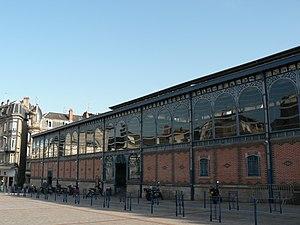
Les Halles de Limoges
Le Château est un quartier du centre-ville de Limoges.
Les halles centrales de Limoges sont un bâtiment public, le principal des deux marchés couverts que compte la commune de Limoges, dans le département français de la Haute-Vienne.
Ce tableau présente la liste de tous les monuments historiques classés ou inscrits dans la ville de Limoges, Haute-Vienne, en France.